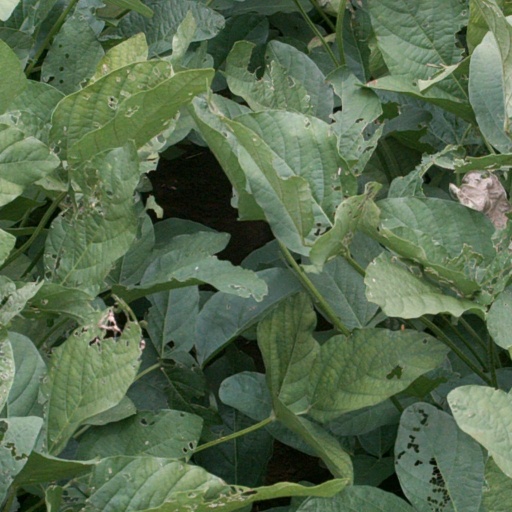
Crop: soybean